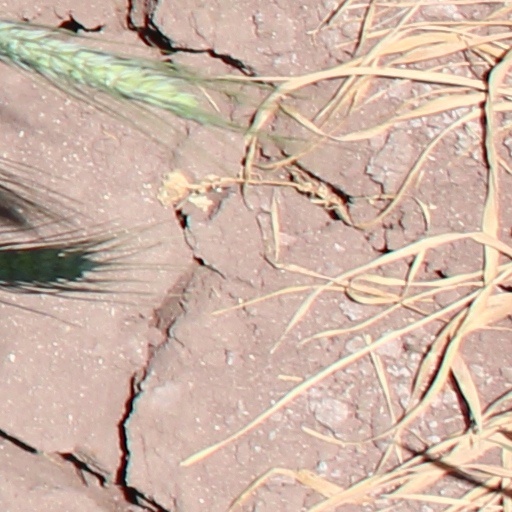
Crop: wheat